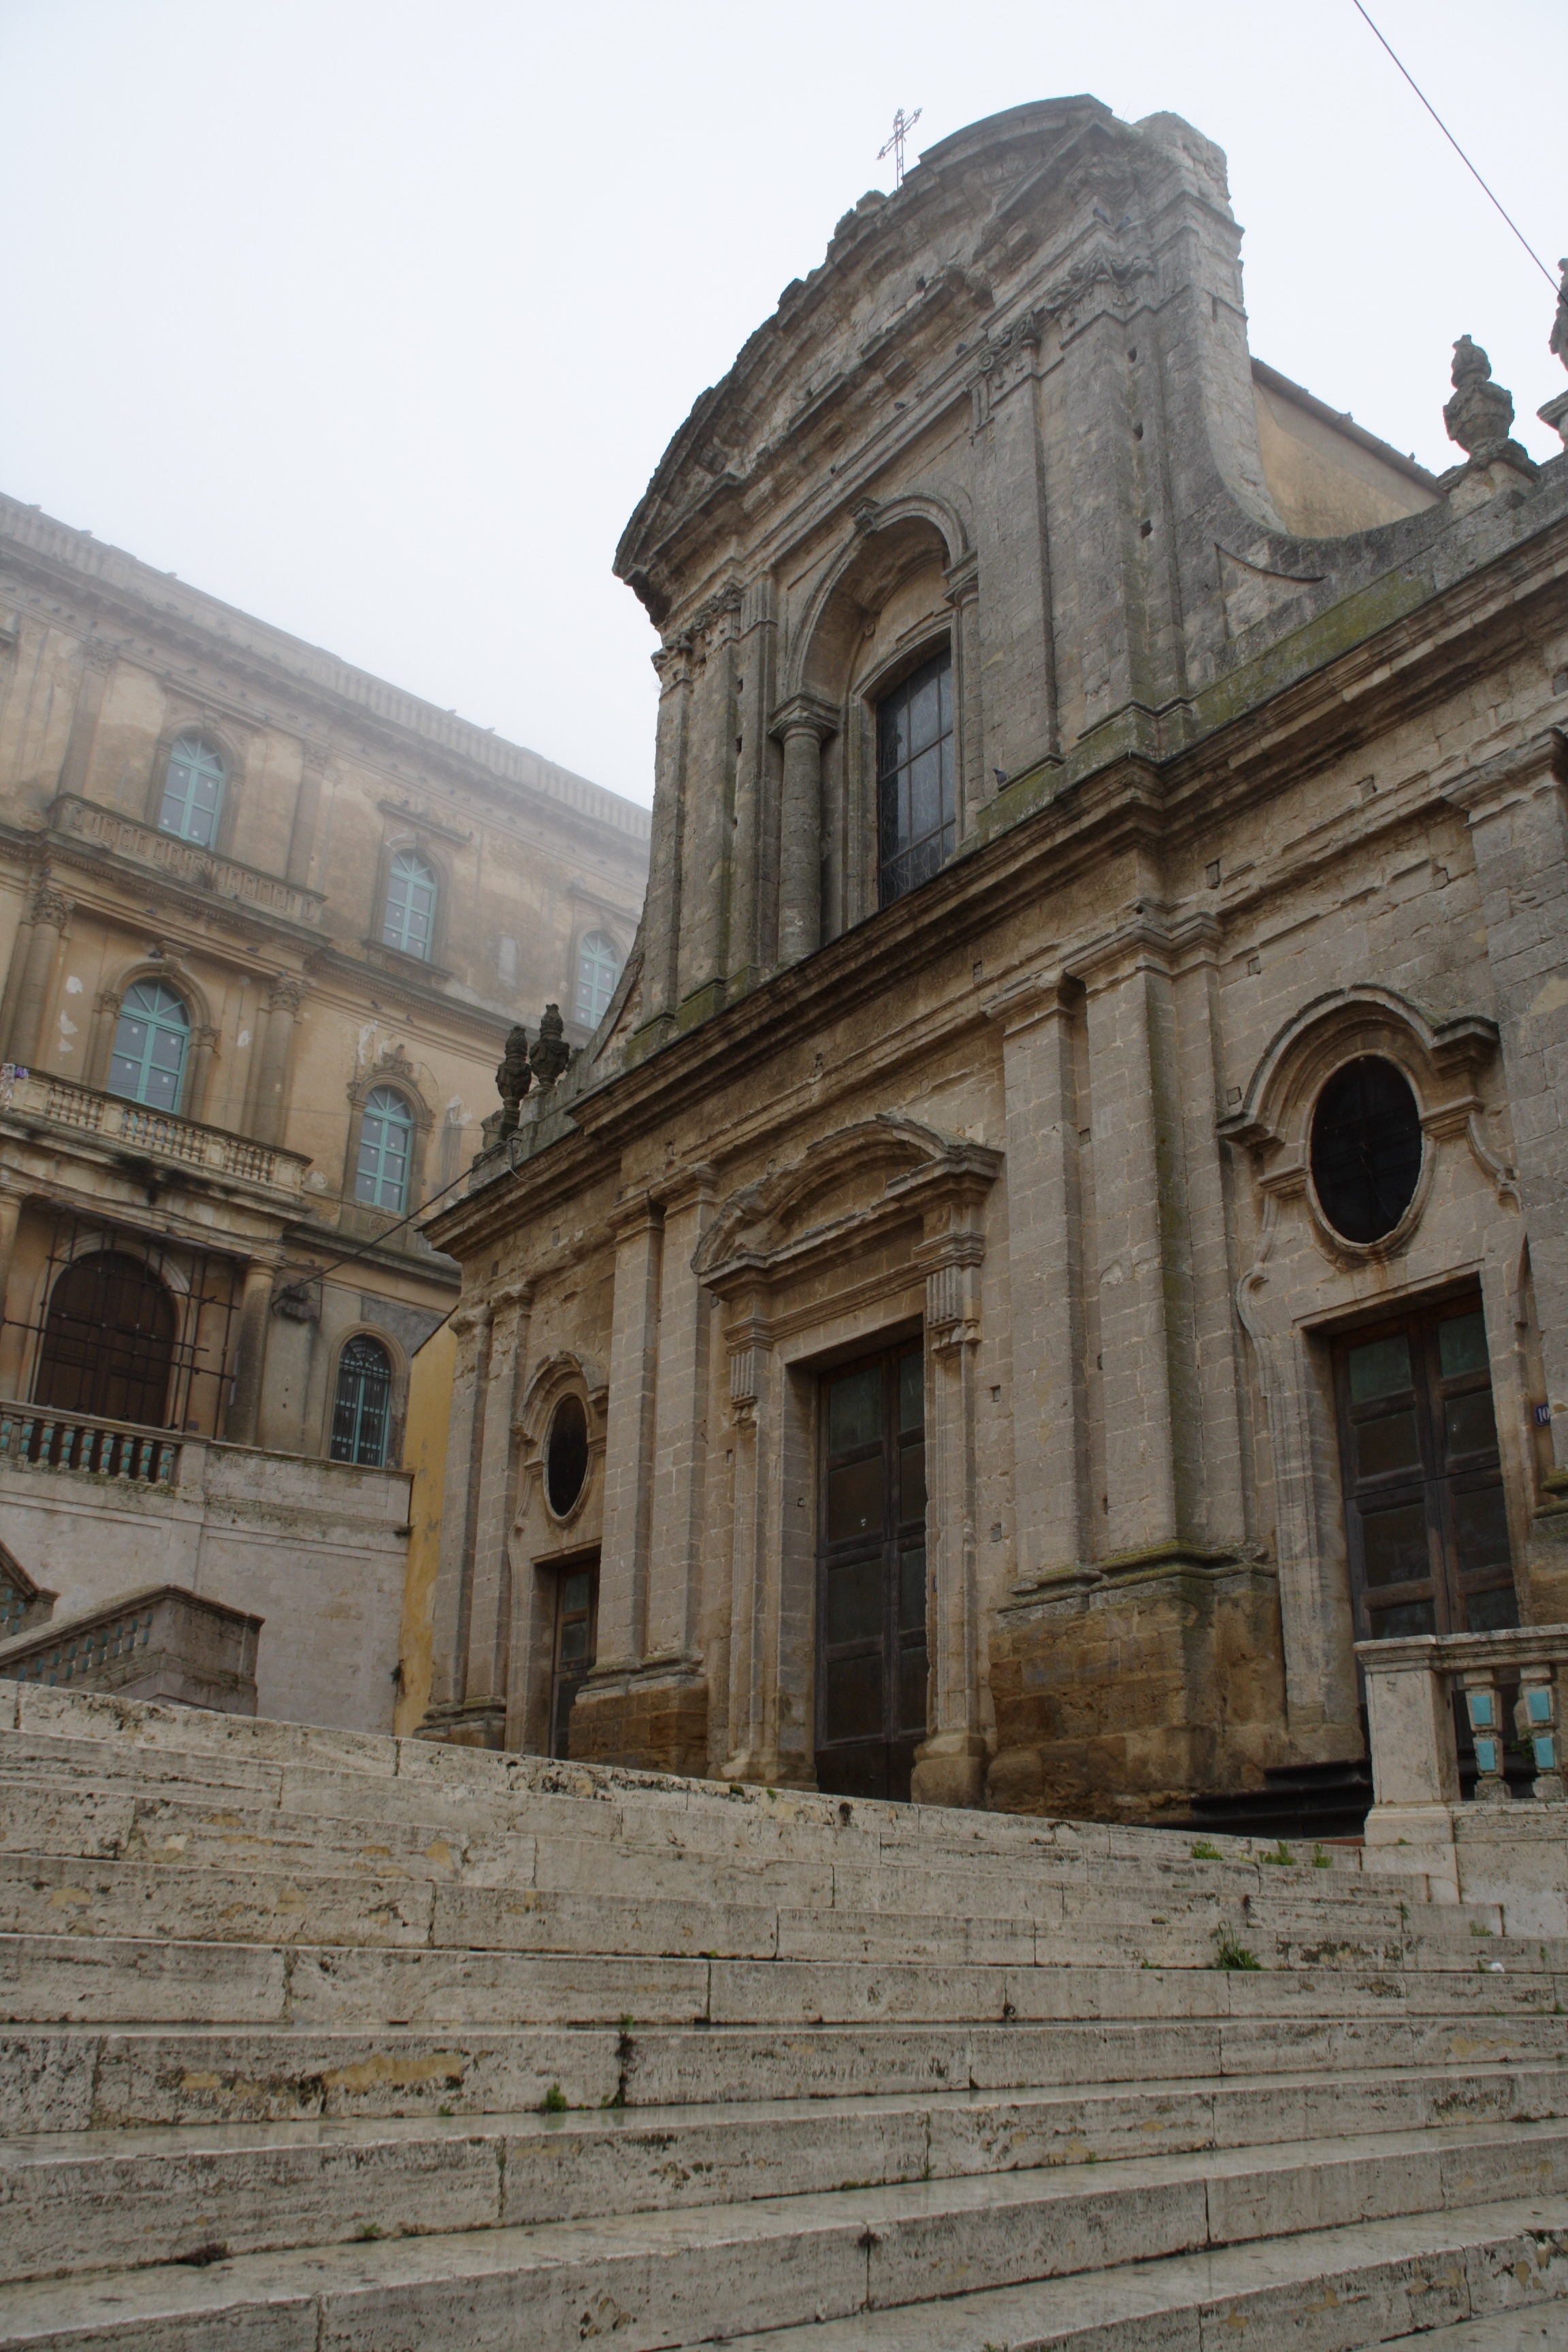
architecture, fog, town, building, landmark, italy, facade, church, cathedral, chapel, place of worship, baptistery, stairs, monastery, synagogue, history, basilica, sicily, historic site, ancient history, ancient roman architecture, caltagirone